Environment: real
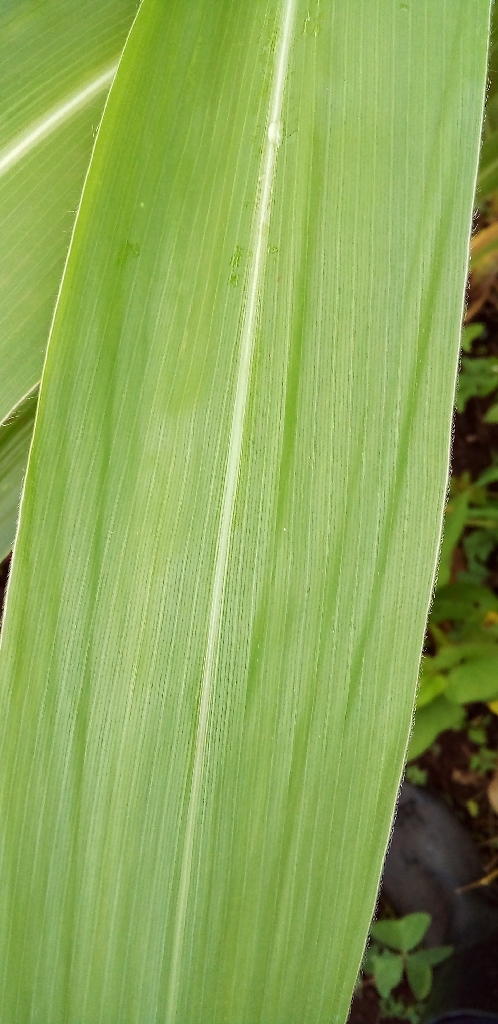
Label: healthy